Anglo-Saxon runes

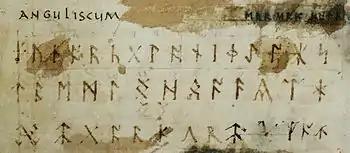
The Anglo-Saxon futhorc ("abecedarium anguliscum") as presented in Codex Sangallensis 878 (9th century)

A rune in Old English could be called a "rūnstæf" (perhaps meaning something along the lines of "mystery letter" or "whisper letter"), or simply "rūn".